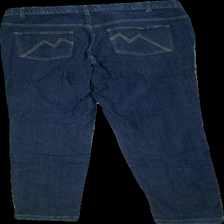
View: back
Type: Jeans
Category: Ladies
Brand: Masai
Colors: Blue
Material: 100% cotton
Pattern: Other
Cut: Regular
Size: XL
Season: All
Price range: <50
Recommended usage: Reuse